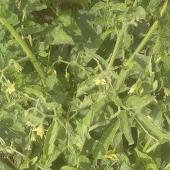
Crop: Tomato
Condition: healthy-leaf